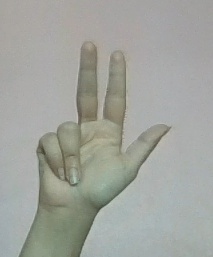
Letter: al